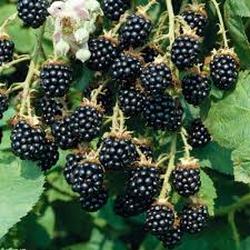
Label: Blackberry